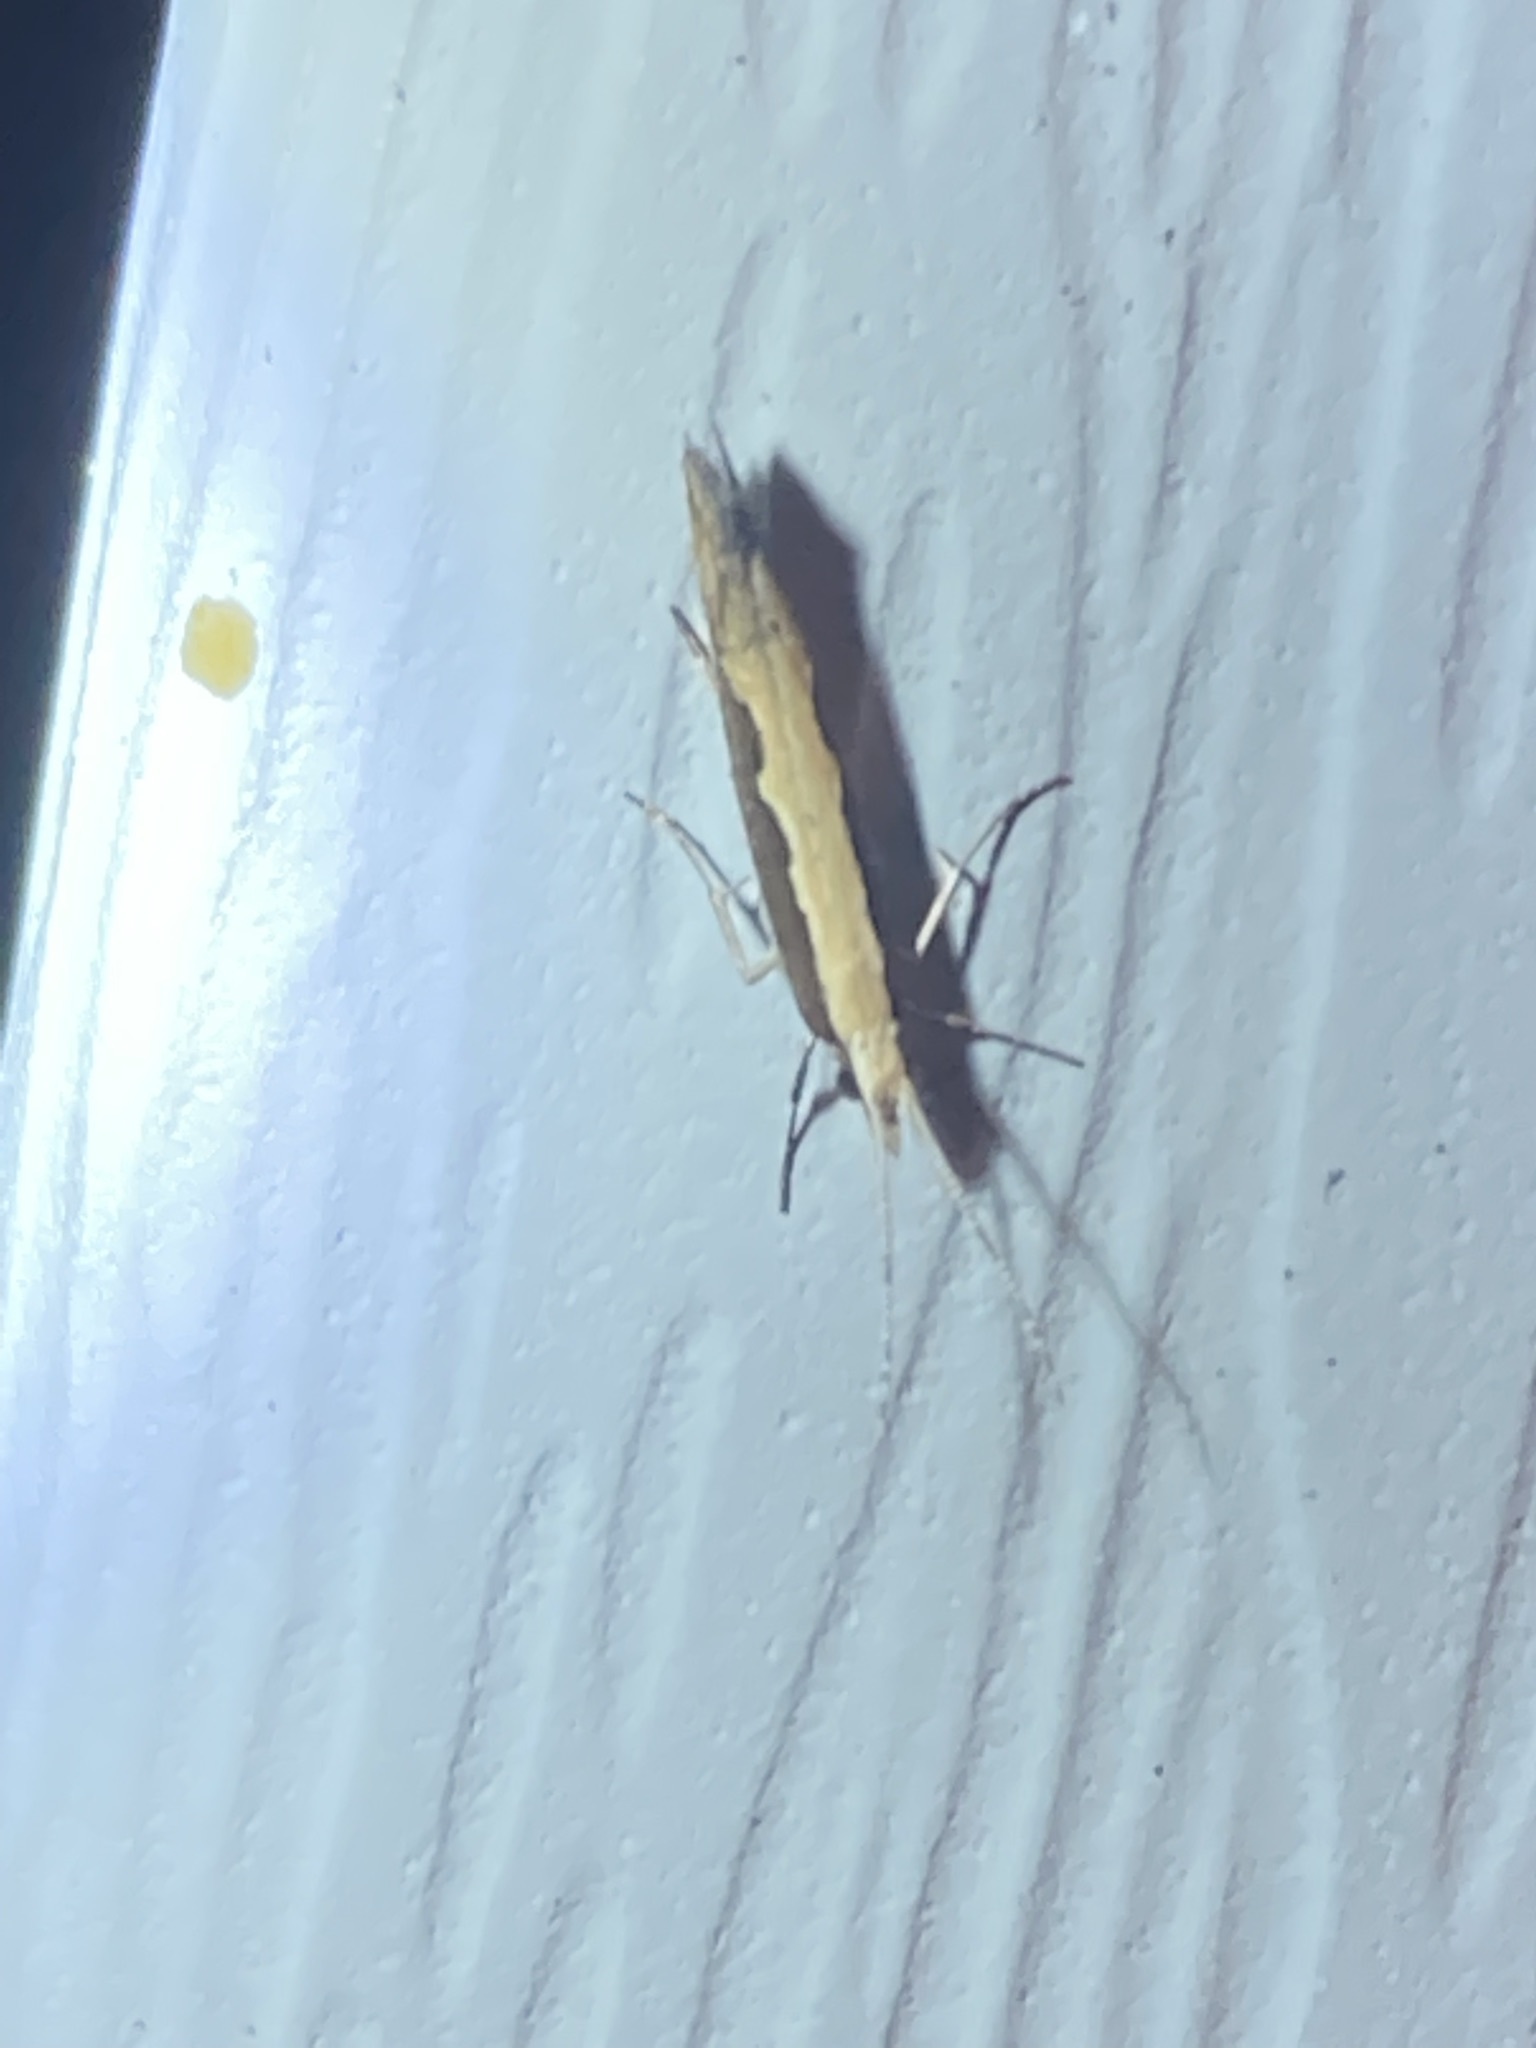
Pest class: diamondback_moth